Boston Manor House

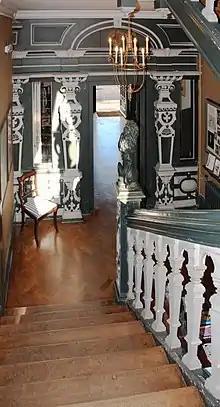

The manor house is a Grade I listed Jacobean manor house on the west-side of Boston Manor Road, Brentford, in the London Borough of Hounslow, England. Set in of parkland, it is Hounslow's only building of the Jacobean period. It is situated in beautiful grounds which gently slope down to the nearby River Brent, from which Brentford gets its name. The house has thick walls of red brick and stands three storeys high. The windows are set into stone architraves and a stone cornice between the second and third storeys of the house. It has three gables on the longer sides and two on the shorter with stone coping. The rainwater downpipe headers which collect from the roof gutters are each embossed with dates. The three on the original part of the house are dated 1662, this being the date that building began. Another is 1670, which was when the third gable was added, and 1915 for when improvements were made to the drainage system.